Jemimah Rodrigues

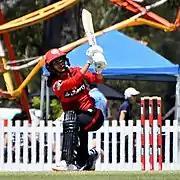
Rodrigues batting for Melbourne Renegades in the 2021-22 WBBL

Jemimah says that her father is her primary coach and her "Hero" and she owes all her success to him. Rodrigues is the second woman after Smriti Mandhana to score a double century in a 50-over cricket match. She scored 202* in just 163 balls in Aurangabad against the Saurashtra team in November 2017. This score included 21 boundaries. Just before this match, she also scored 178 off 142 balls against Gujarat team in the under-19 tournament.